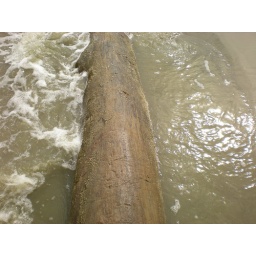
water under the bridge